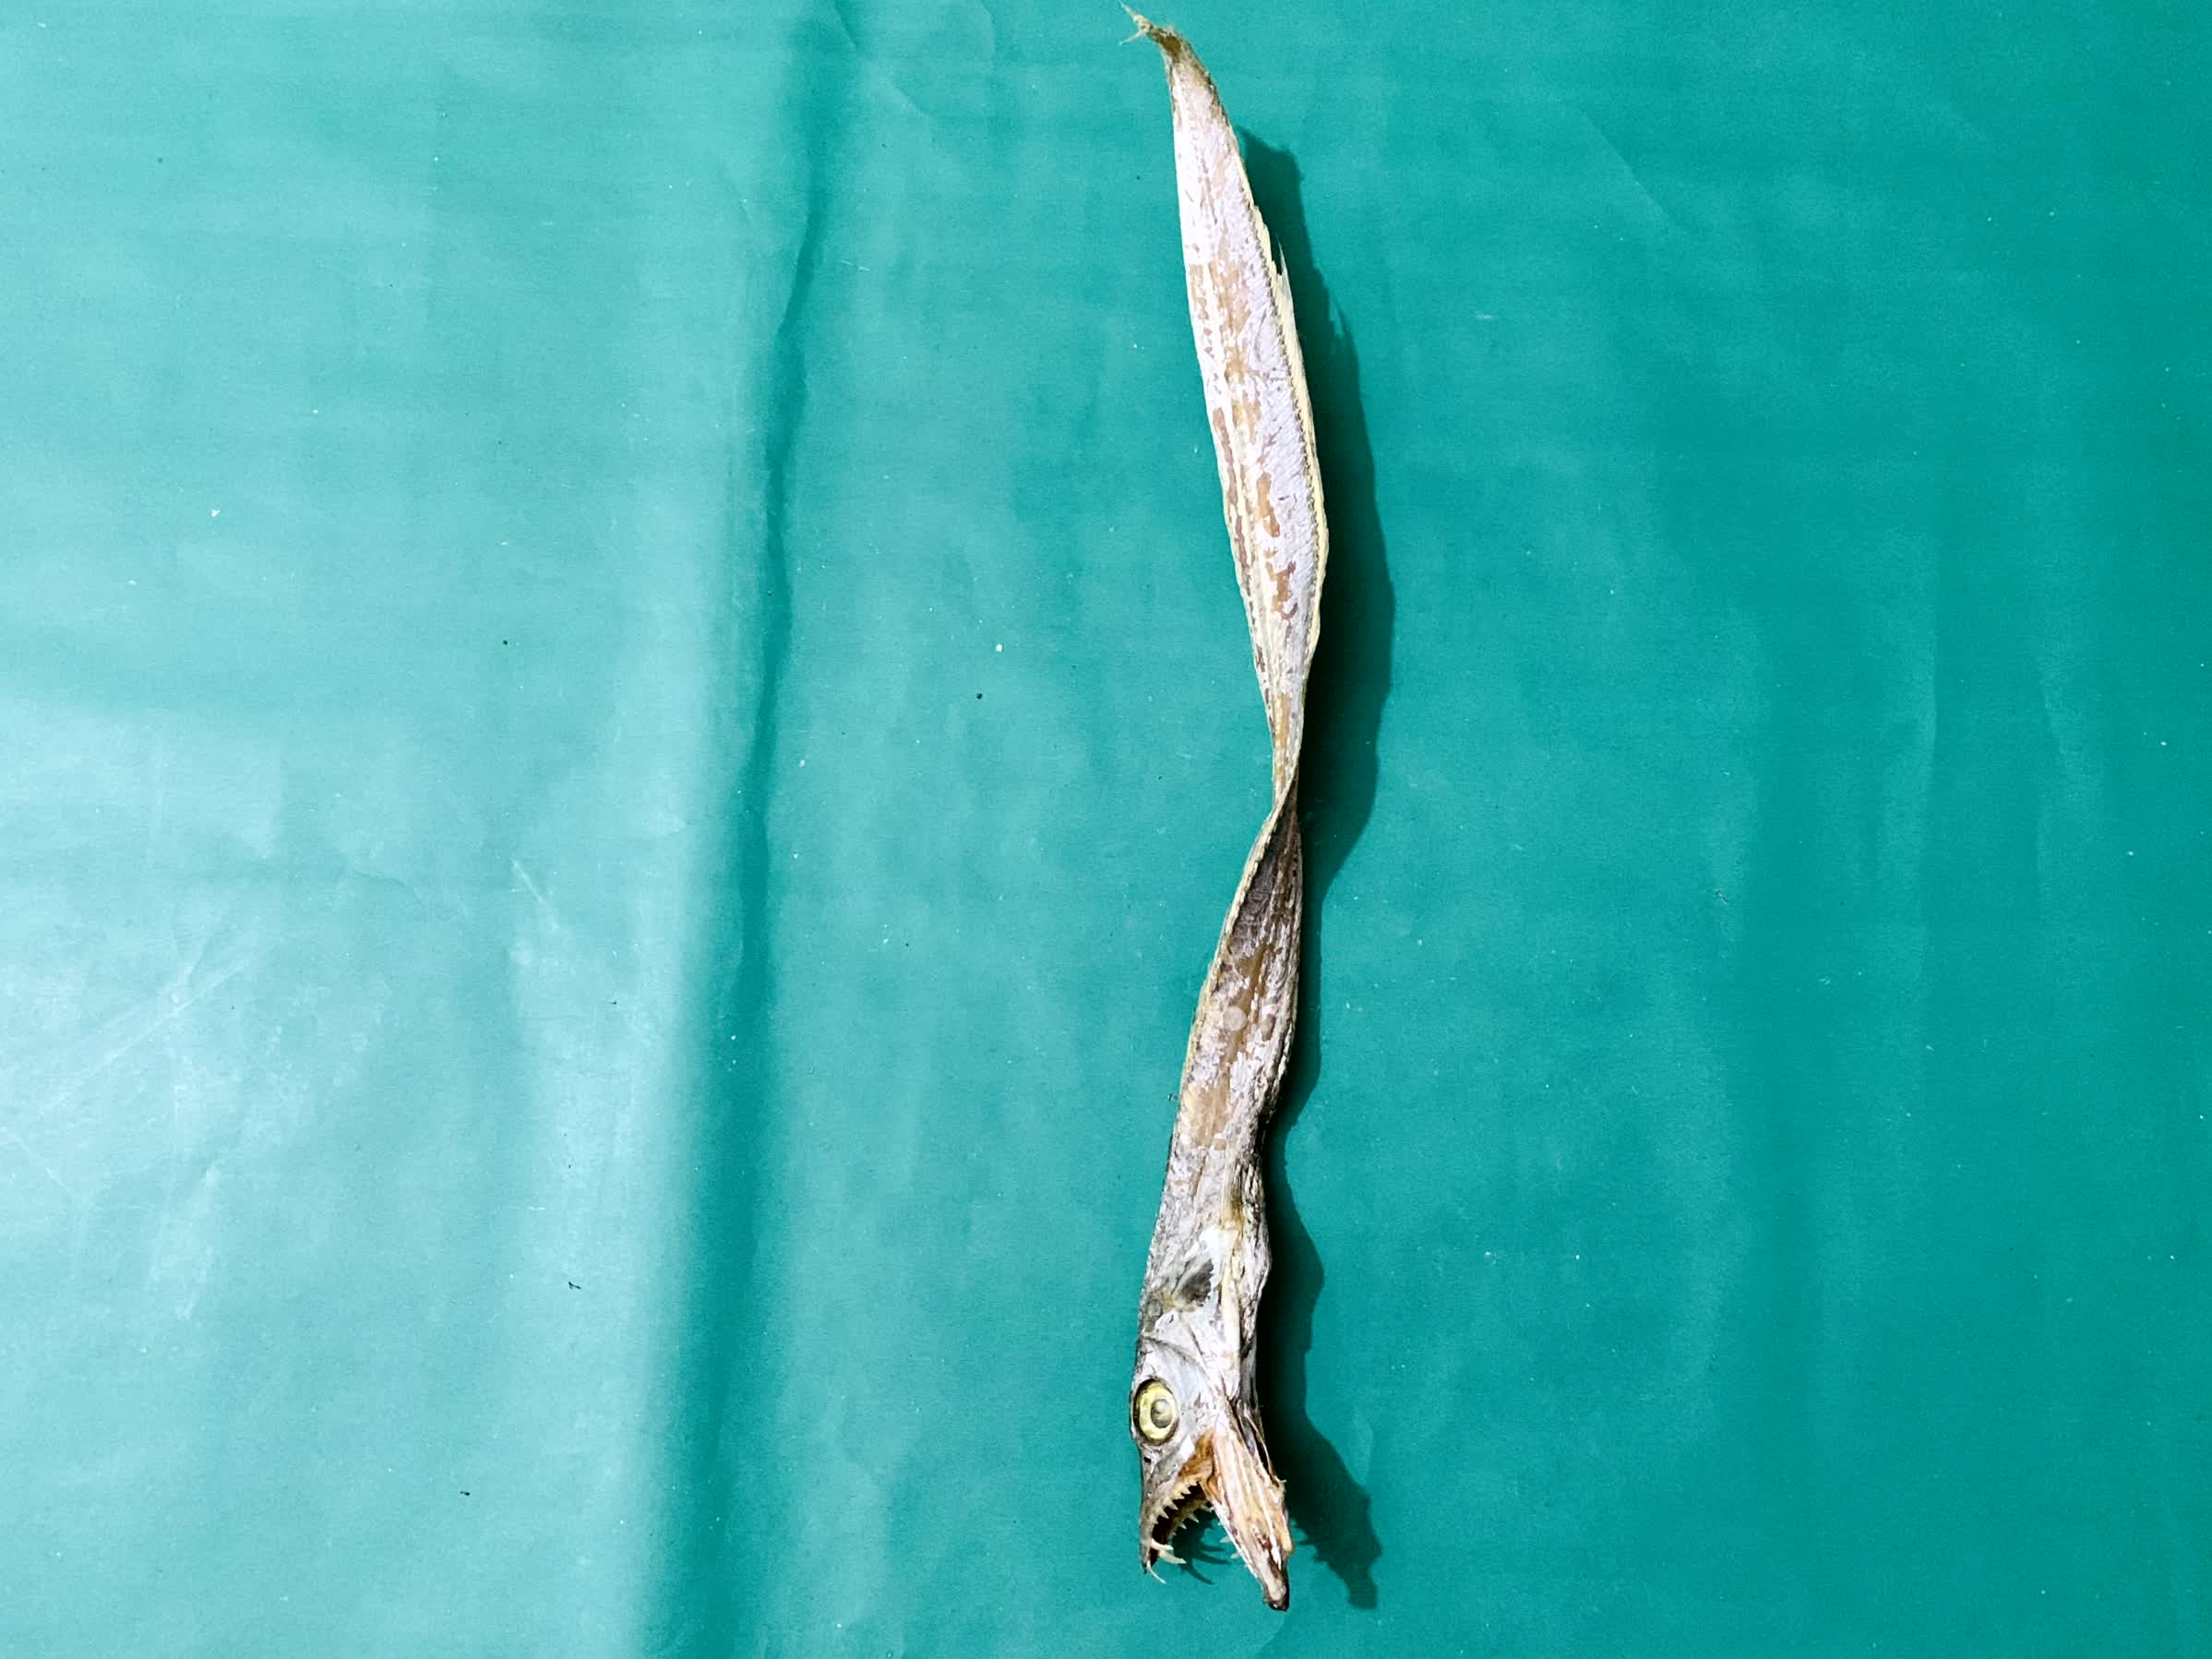
Species: Churi